Canastra Suja

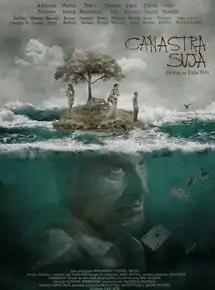
Theatrical release poster

Canastra Suja is a Brazilian drama feature film. Directed, written and produced by Caio Sóh, it was released theatrically on 21 June 2018. In August of the same year, the movie was among the 22 candidates to represent Brazil at the competition for the 2019 Academy Award for Best Foreign Language Film, but the Special Commission of Selection (consisting of Bárbara Paz, Lucy Barreto, Jorge Peregrino, Flávio Ramos Tambellini, Jeferson De, João Jardim and Hsu Chien) ended up electing "The Great Mystical Circus".